VMFA-533

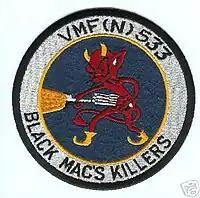
Squadron logo during World War II.

On 7 May 1945, with only two days notice, the squadron of 15 F6F Hellcat planes took off from Engebi with R5C escorts and flew to Saipan, a total of . This was the longest flight ever over water by a squadron in single engine military aircraft. Each plane had a 150-gallon belly tank, and the squadron had to travel at the speed of the slowest plane